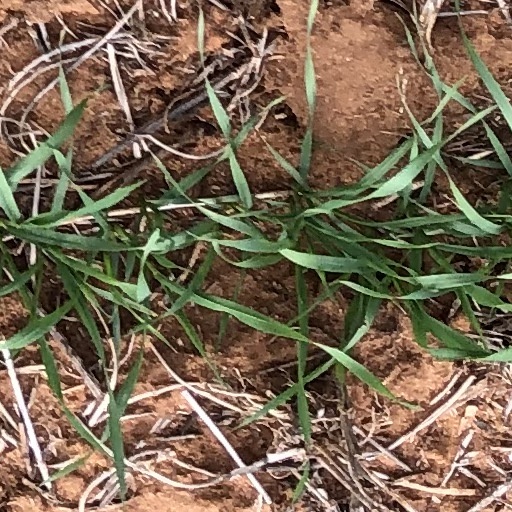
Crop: wheat